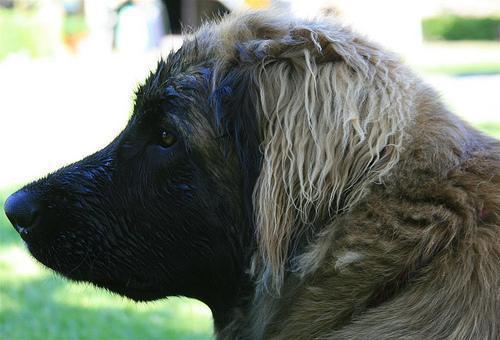
leonberger